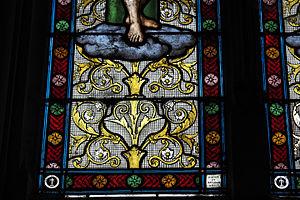
Bû est une commune française située dans le département d'Eure-et-Loir en région Centre-Val de Loire.